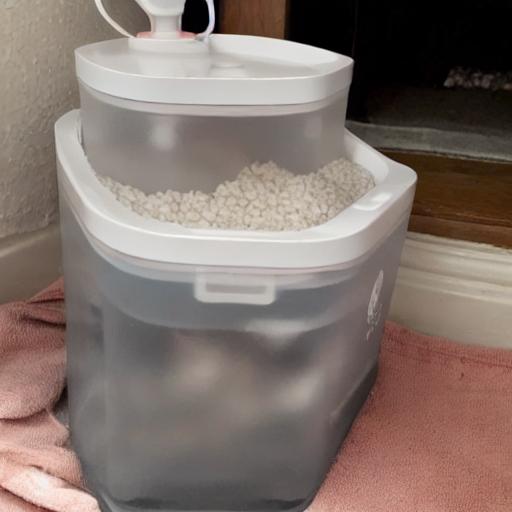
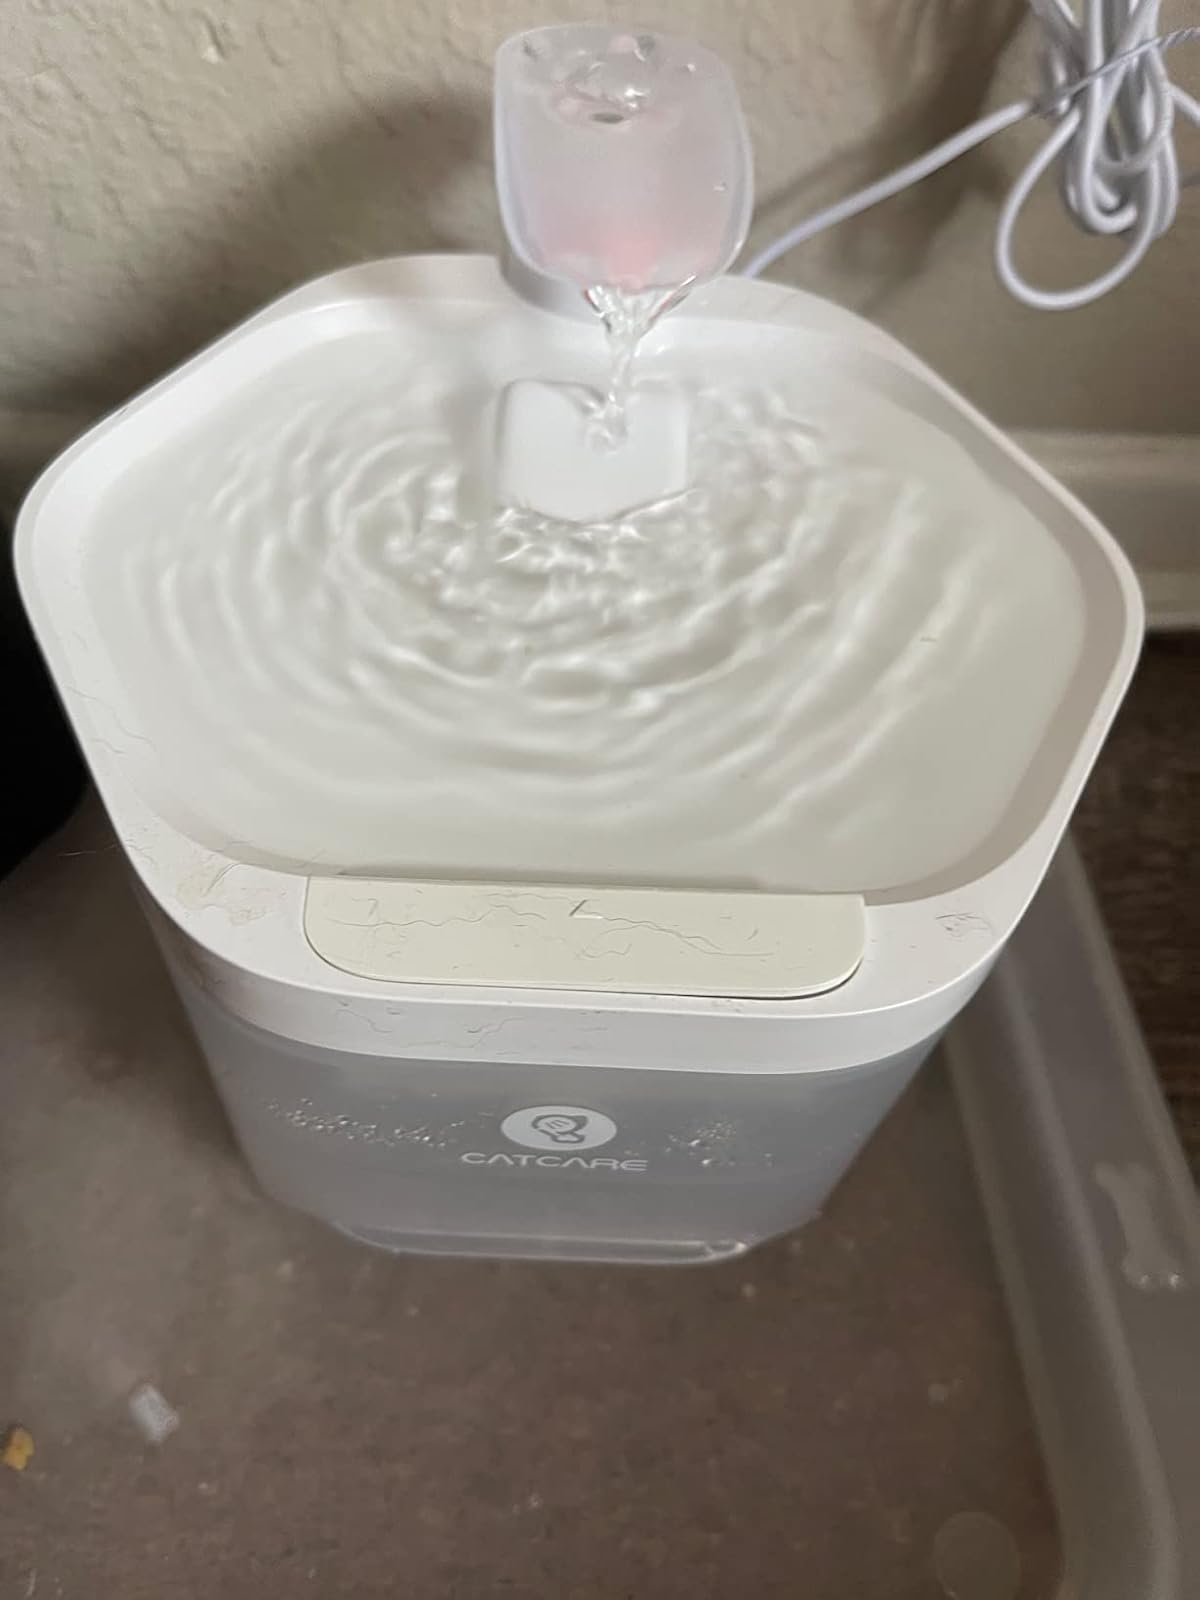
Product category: items_bowl
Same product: no